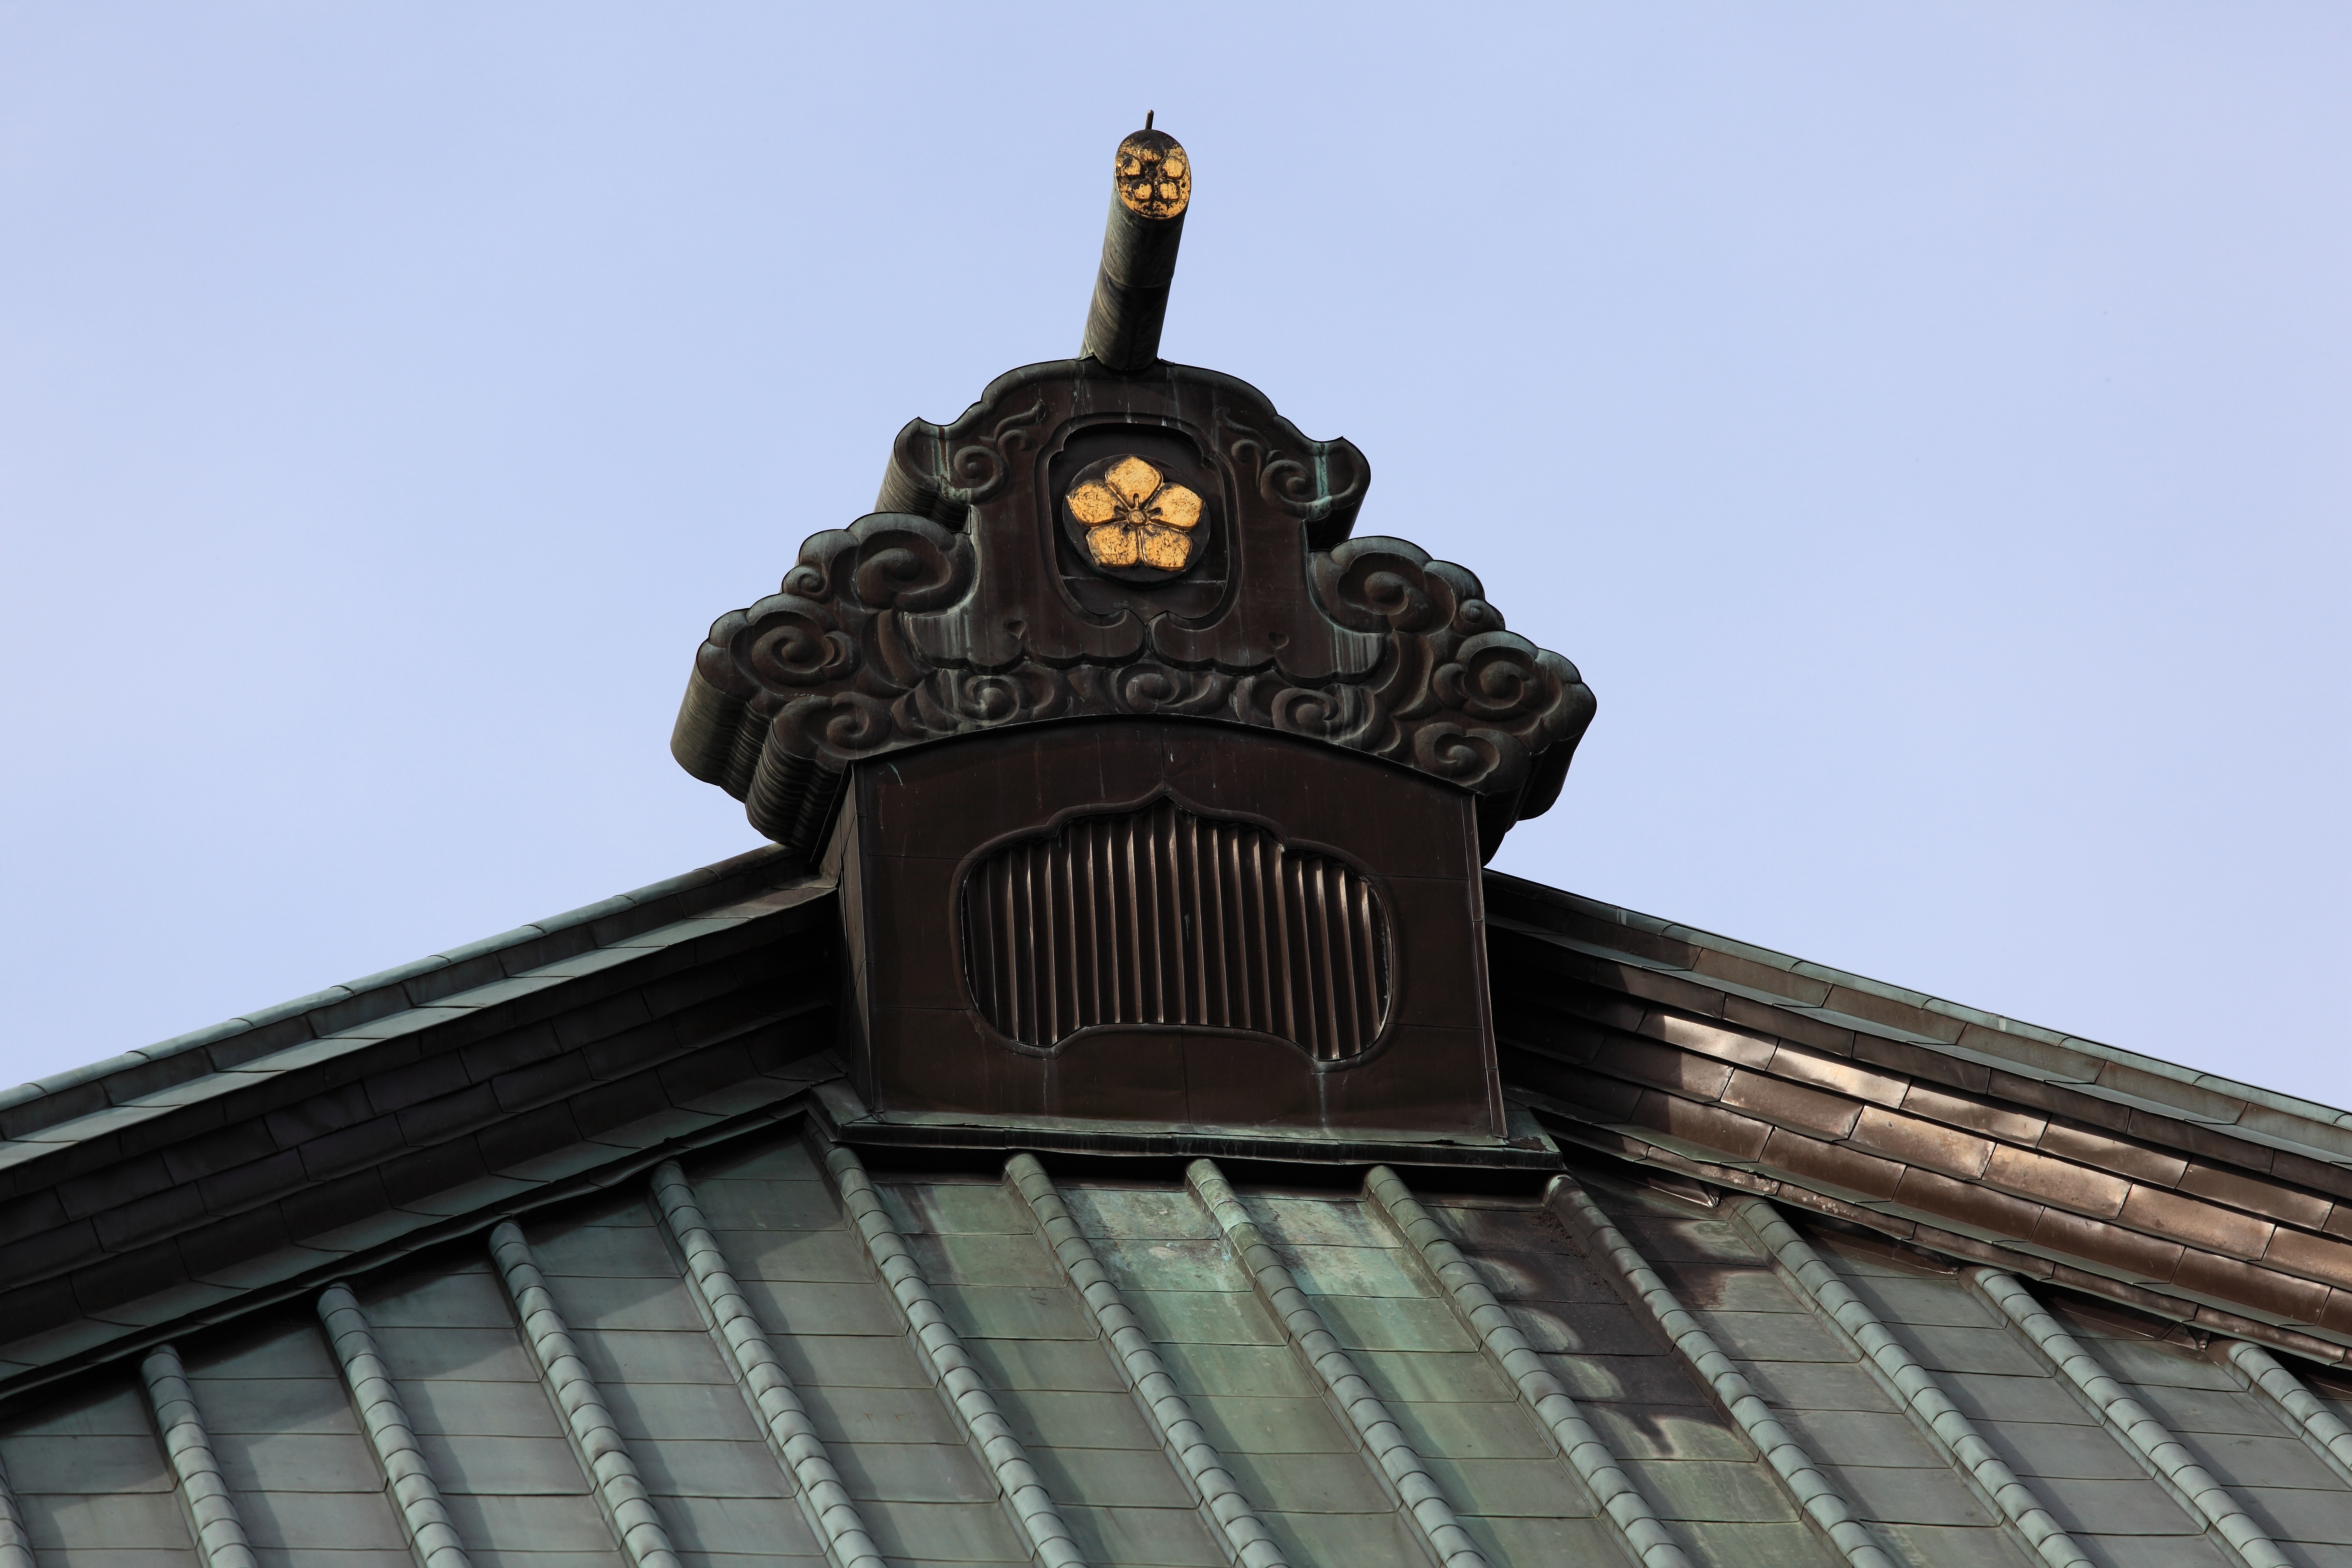
roof, building, monument, statue, high, tower, landmark, place of worship, temple, japanese, 5d, style, hires, markii, hi, res, resolution, saitama, hikigun, anrakuji, yoshimi